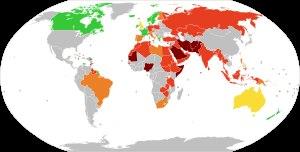
La peine de mort pour des infractions non-violentes est autorisée par la loi dans plusieurs États.